Nakayama Miki

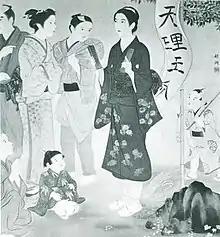
Depiction of Nakayama Kokan spreading the divine name "Tenri-O-no-Mikoto" (天理王命) in Osaka.

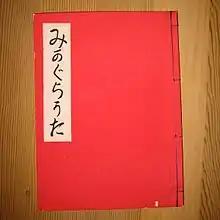
The "Mikagura-uta"

In June 1820, Nakayama Zenyemon, Miki's father-in-law, died at the age of sixty-two. In July 1821, Miki's first child, also named Zenyemon (later renamed Shūji ) was born. Her first daughter Omasa and second daughter Oyasu were born in April 1825 and September 1827 respectively. In April 1828, Miki's mother-in-law Kinu, died.